FreeImages

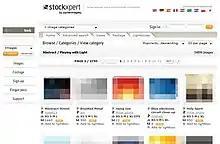
The StockXpert website in 2009

The stock.xchng site operated as a hybrid of a picture library site and a social networking site; registered users could set up a personal profile, upload their photographic works to share with other users, write a blog and participate in online forums to discuss and critique each other's work.